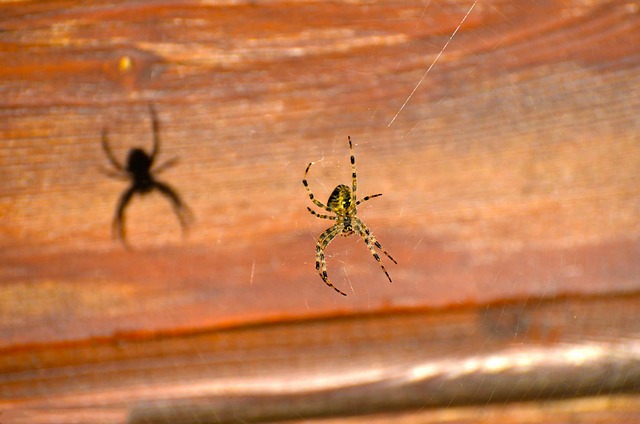
Label: ragno